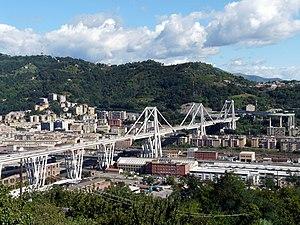
Le viaduc du Polcevera, plus communément appelé pont Morandi du nom de son concepteur, l'ingénieur italien Riccardo Morandi, ou encore ponte delle Condotte du nom de l'entreprise qui l'a construit, était un pont à haubans permettant à l’autoroute des Fleurs de franchir le val Polcevera, à Gênes, entre les quartiers de Sampierdarena et de Cornigliano.